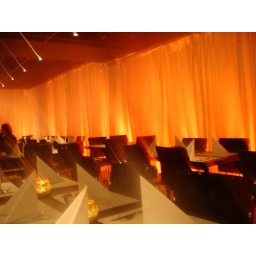
The wall in a bar in Gothenburg